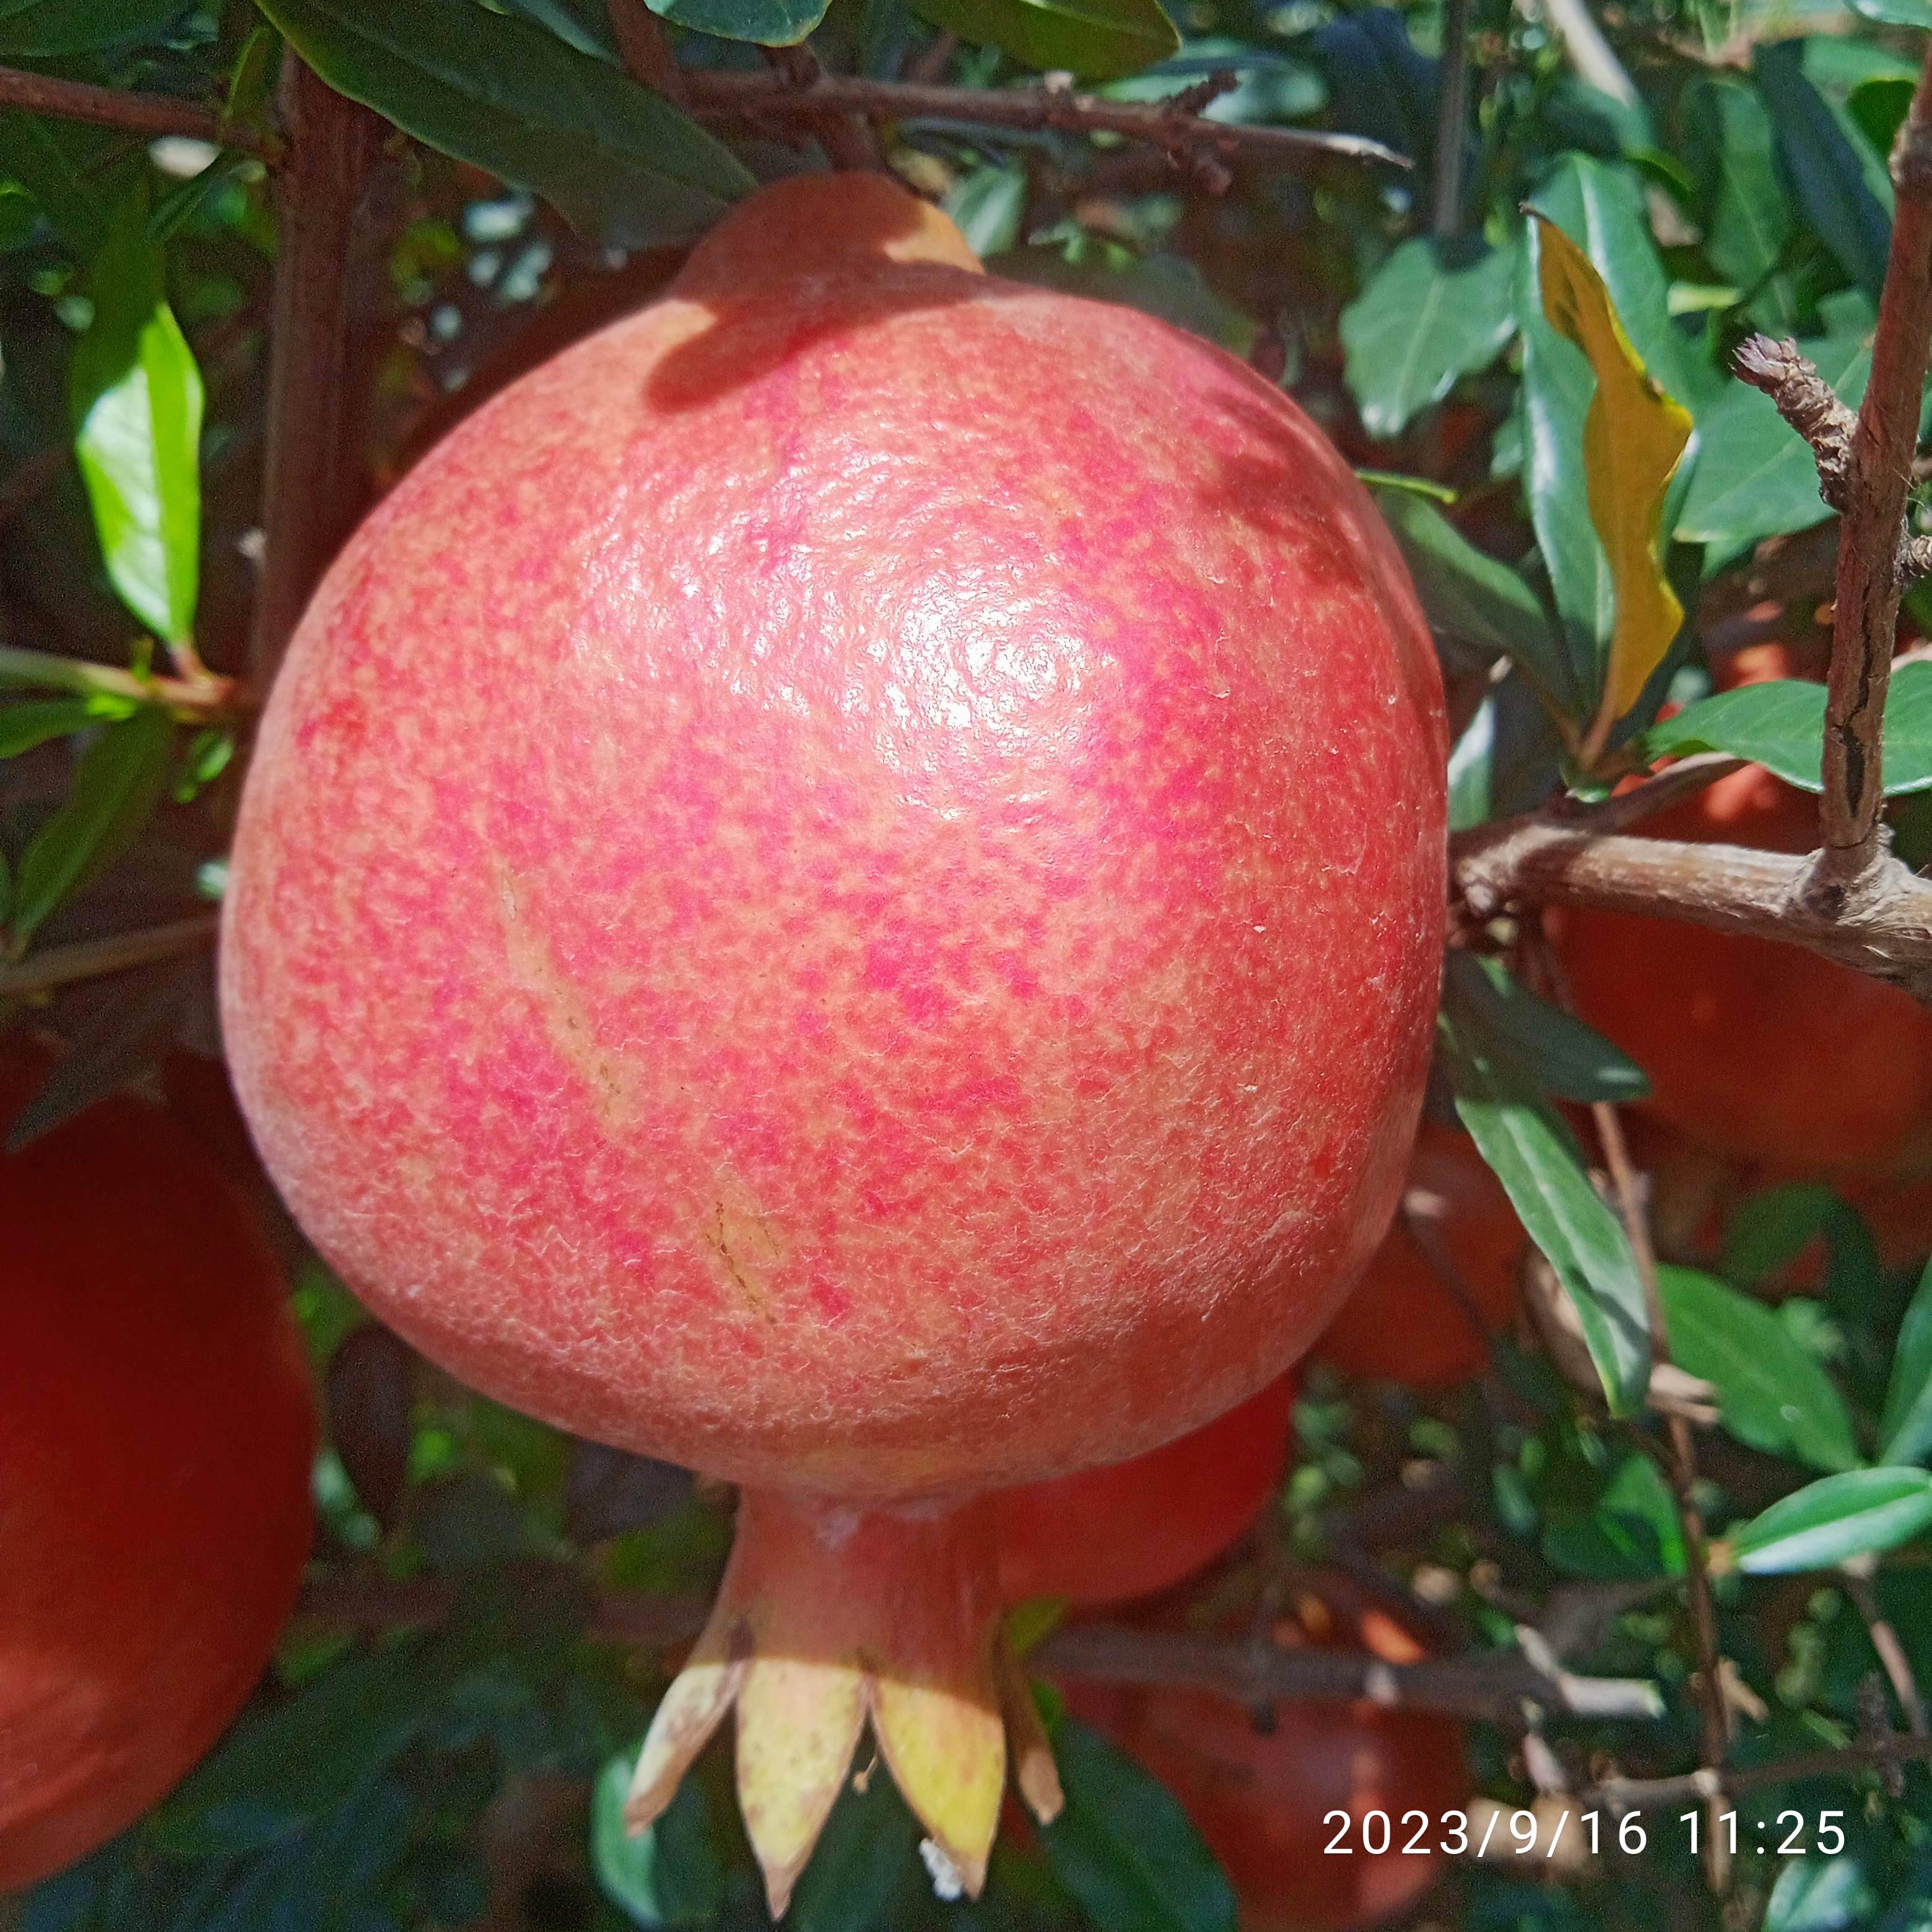
Label: Healthy